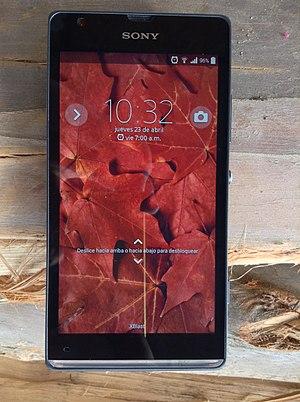
Le Sony Xperia SP est un smartphone milieu/haut de gamme créé par Sony Mobile Communications commercialisé dès mai 2013 pour environ quatre cents euros. Il fonctionne sous Android 4.1.2 Jelly Bean. C'est le descendant du Sony Xperia S et Sony Xperia P dont il reprend les points forts et les améliore encore.